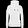
Label: Pullover